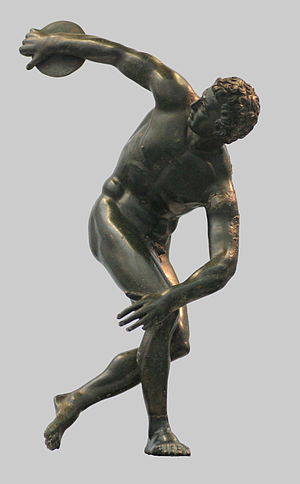
Nøgenhed i sport
En græsk statue af en diskos-kaster fra det andet århundrede. (Glyptothek München)